Polar Medal

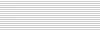
Ribbon of the medal

The Polar Medal is a medal awarded by the Sovereign of the United Kingdom to individuals who have outstanding achievements in the field of polar research, and particularly for those who have worked over extended periods in harsh climates. It was instituted in 1857 as the Arctic Medal, and renamed the Polar Medal in 1904.